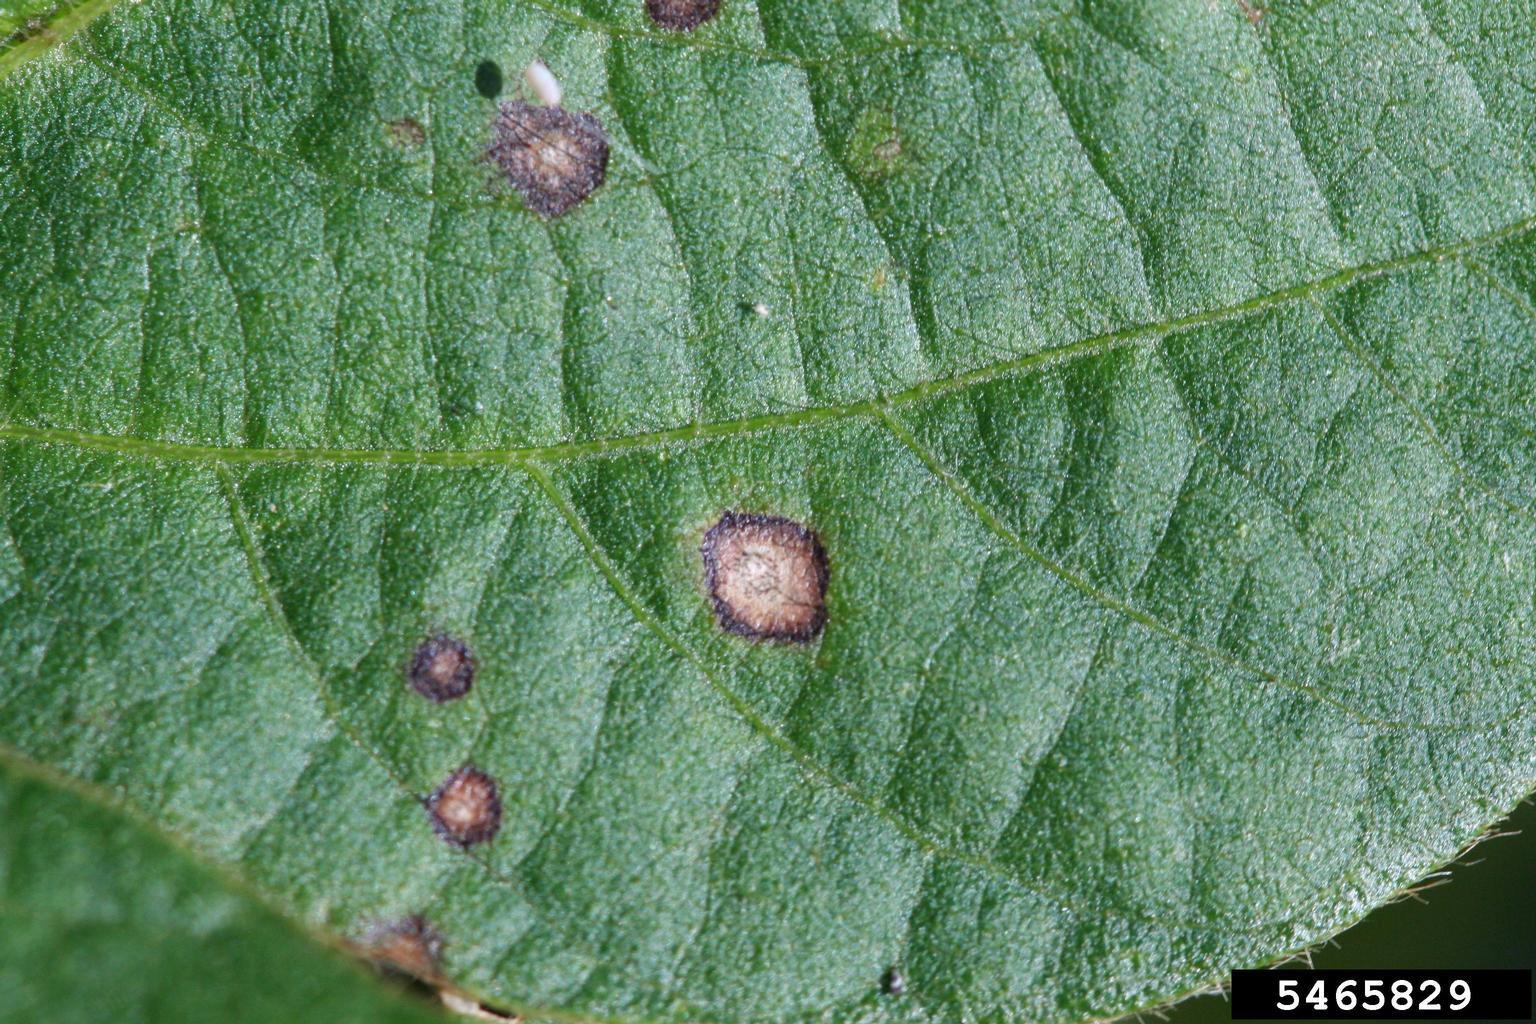
Plant: Soybean
Disease: soybean frog eye leaf spot